Łukasz Owsian

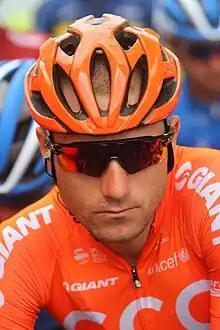
Owsian in 2019

Łukasz Owsian (born 24 February 1990) is a Polish professional racing cyclist, who currently rides for UCI Continental Team . He was named in the start list for the 2017 Giro d'Italia.